Indie rock

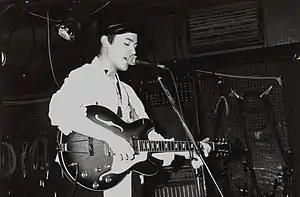
Dan Treacy's Television Personalities, one of the leading bands of the UK DIY wave and forerunners to indie pop and indie rock.

The Velvet Underground and the Kinks have been cited as early musical influences on indie rock, with David Lowery of the band Cracker saying: "The Kinks were like the first indie rock band, in a weird way". Furthermore, Pitchfork cited the Beach Boys, as well as the Byrds as pivotal influences, noting that "without the Byrds, the entirety of college rock—and, from it, indie rock—wouldn't exist". Other influences include Syd Barrett of Pink Floyd and Alex Chilton's Big Star, with the Guardian noting that Barrett's "influence became built into the music we now know as indie rock", and describing Big Star as the "ur-band" for "emotionally acute indie-rock". Alongside, ex-Roxy Music member, Brian Eno's debut and sophomore albums.